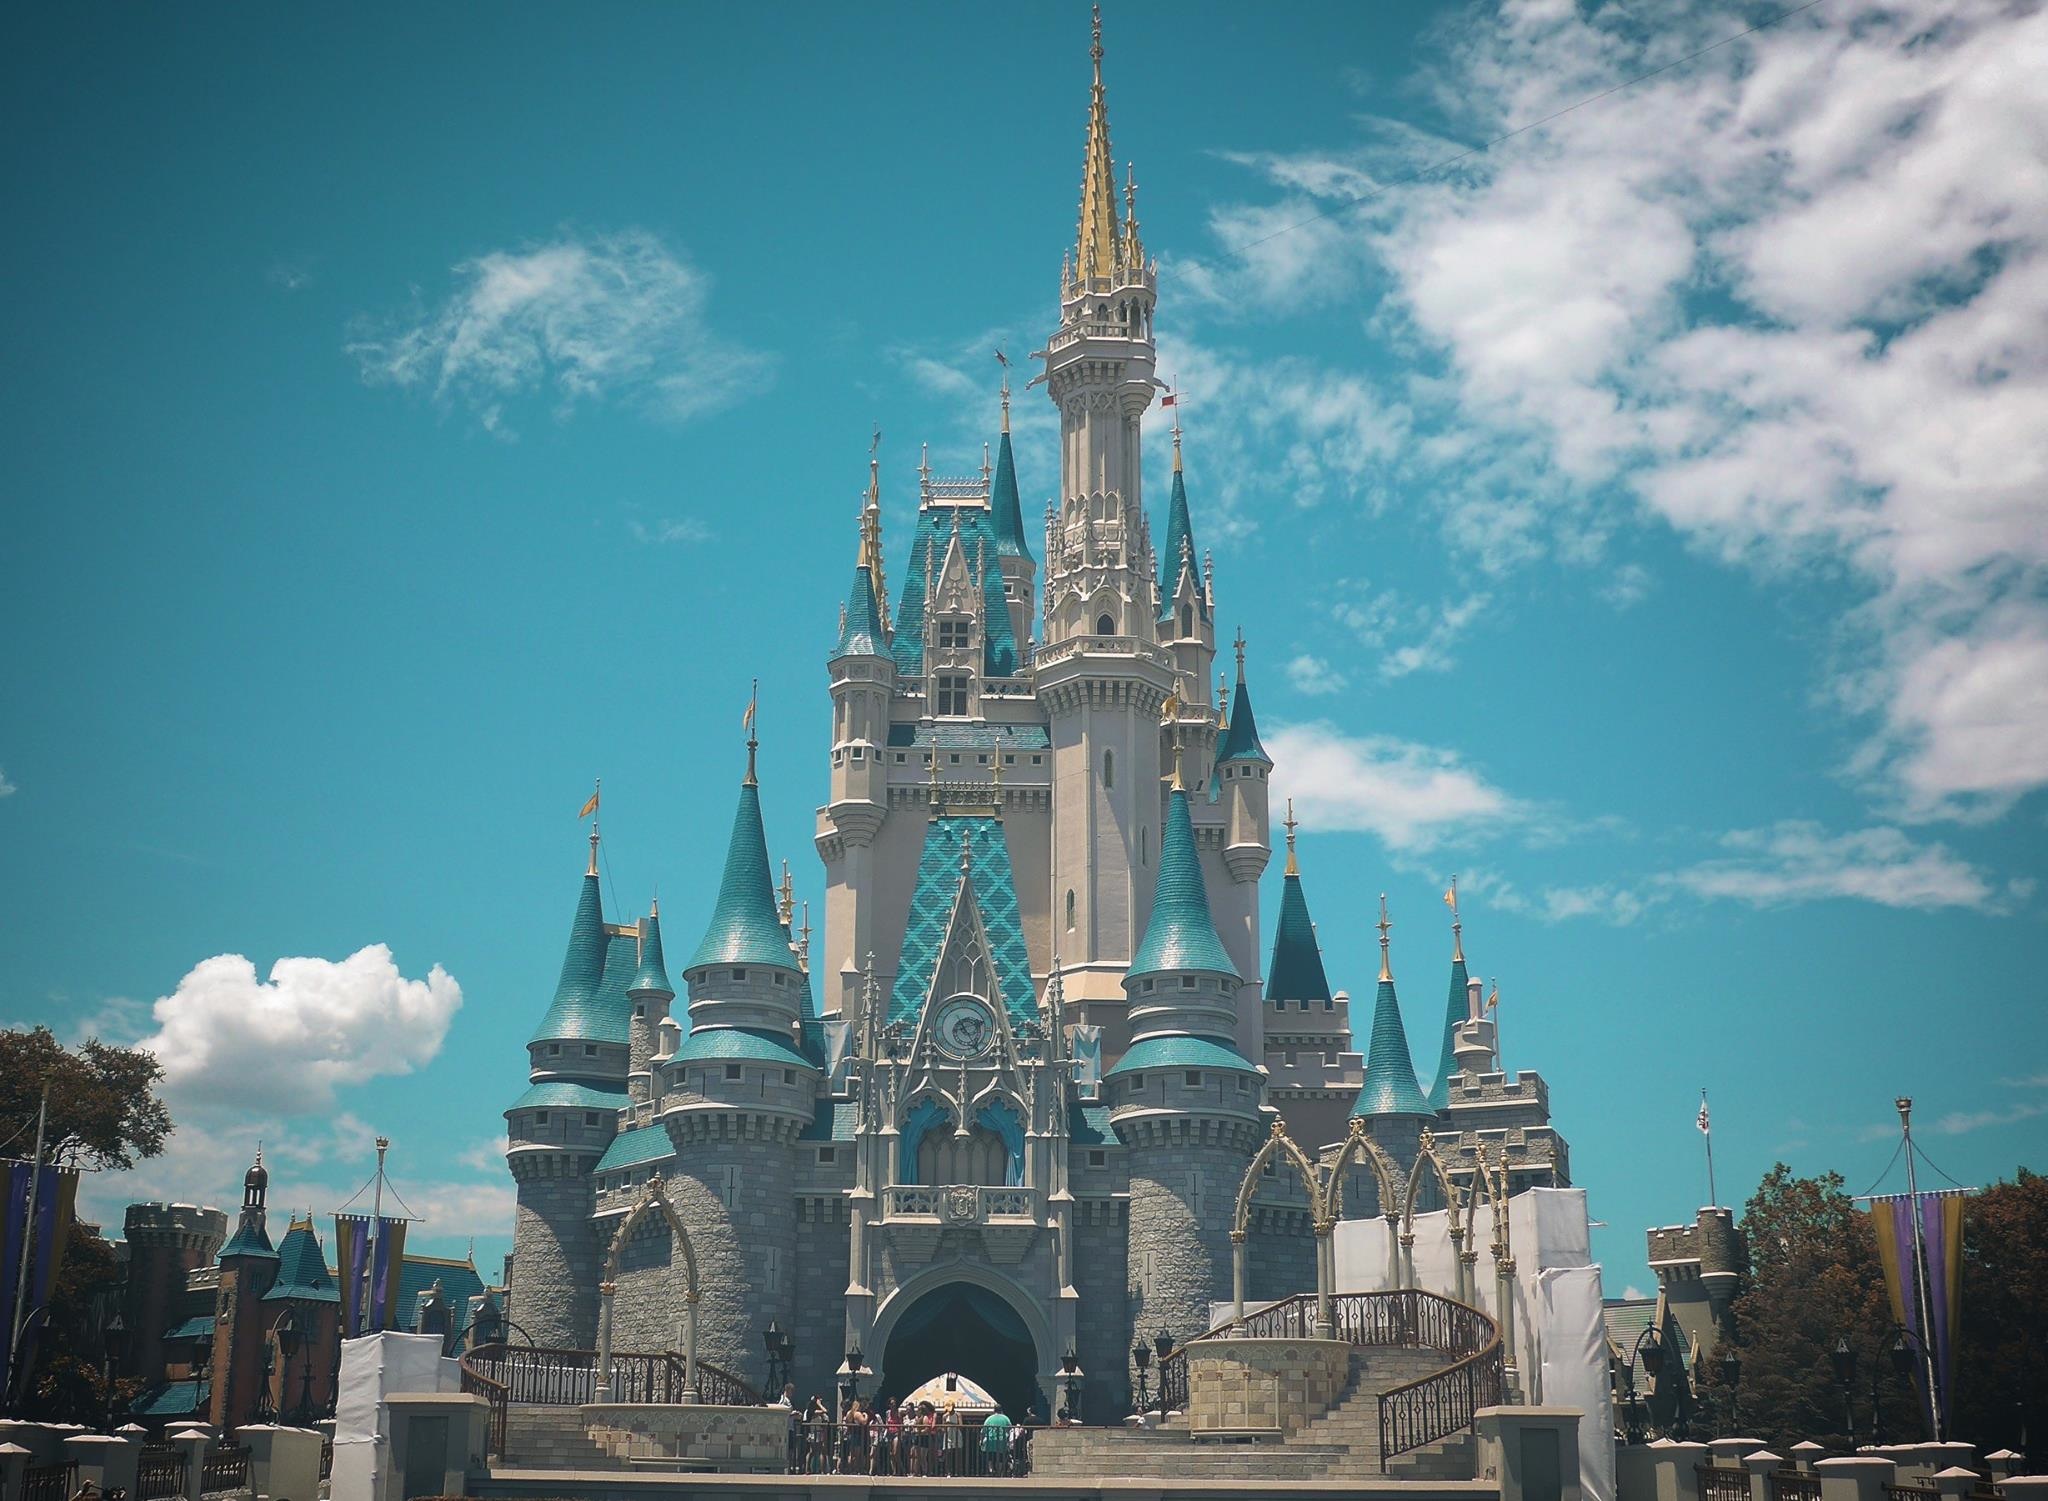
skyscraper, cityscape, amusement park, tower, park, landmark, cathedral, place of worship, spire, metropolis